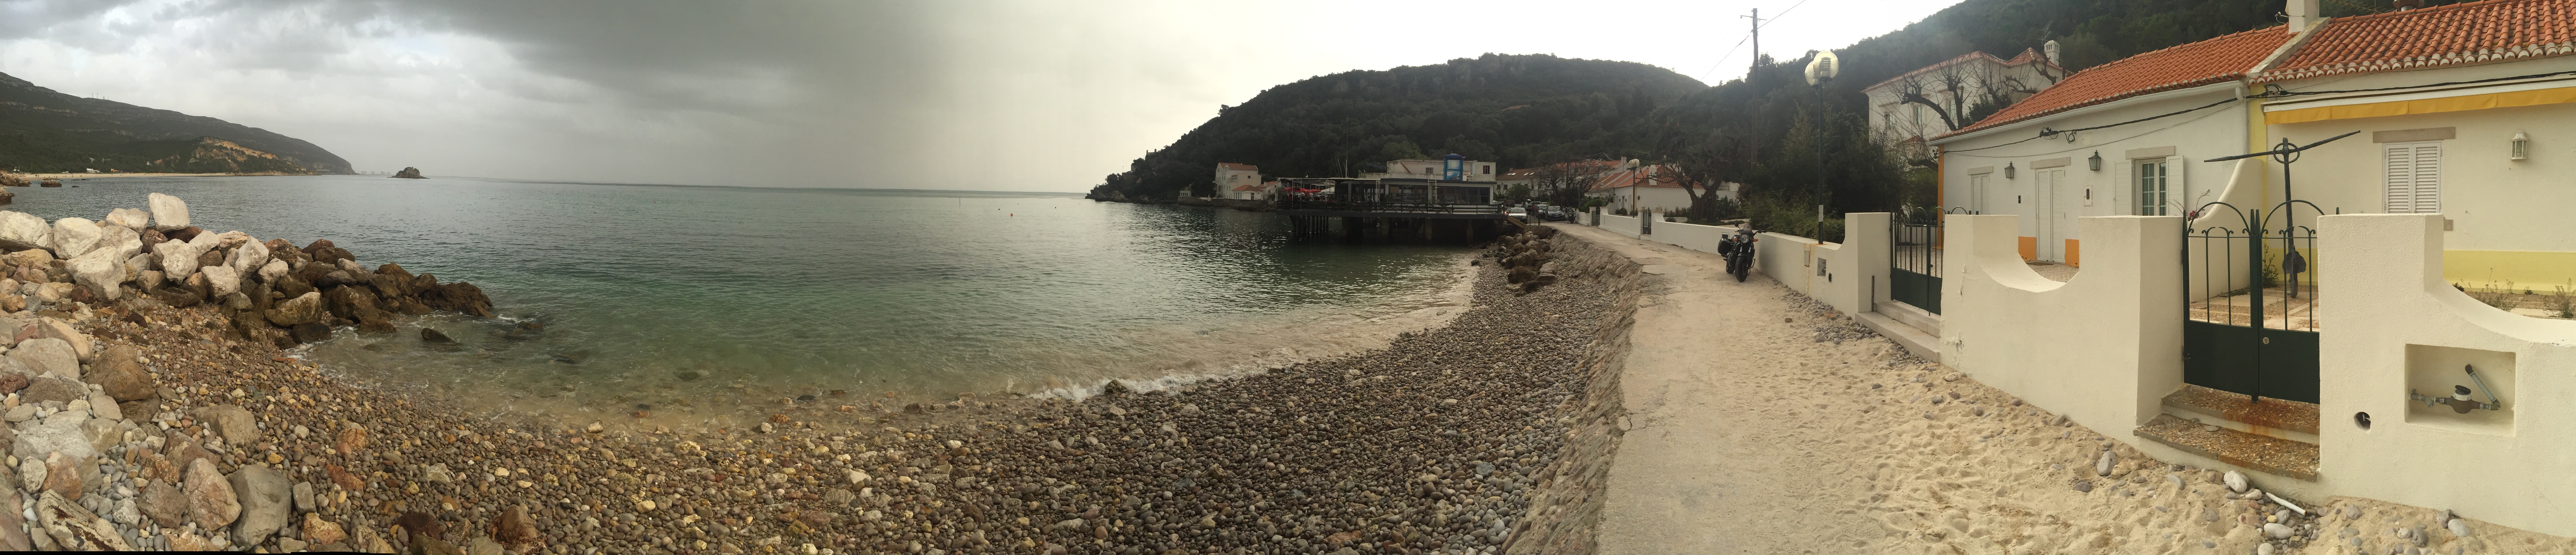
canal, vehicle, waterway, geological phenomenon